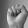
ASL letter: S